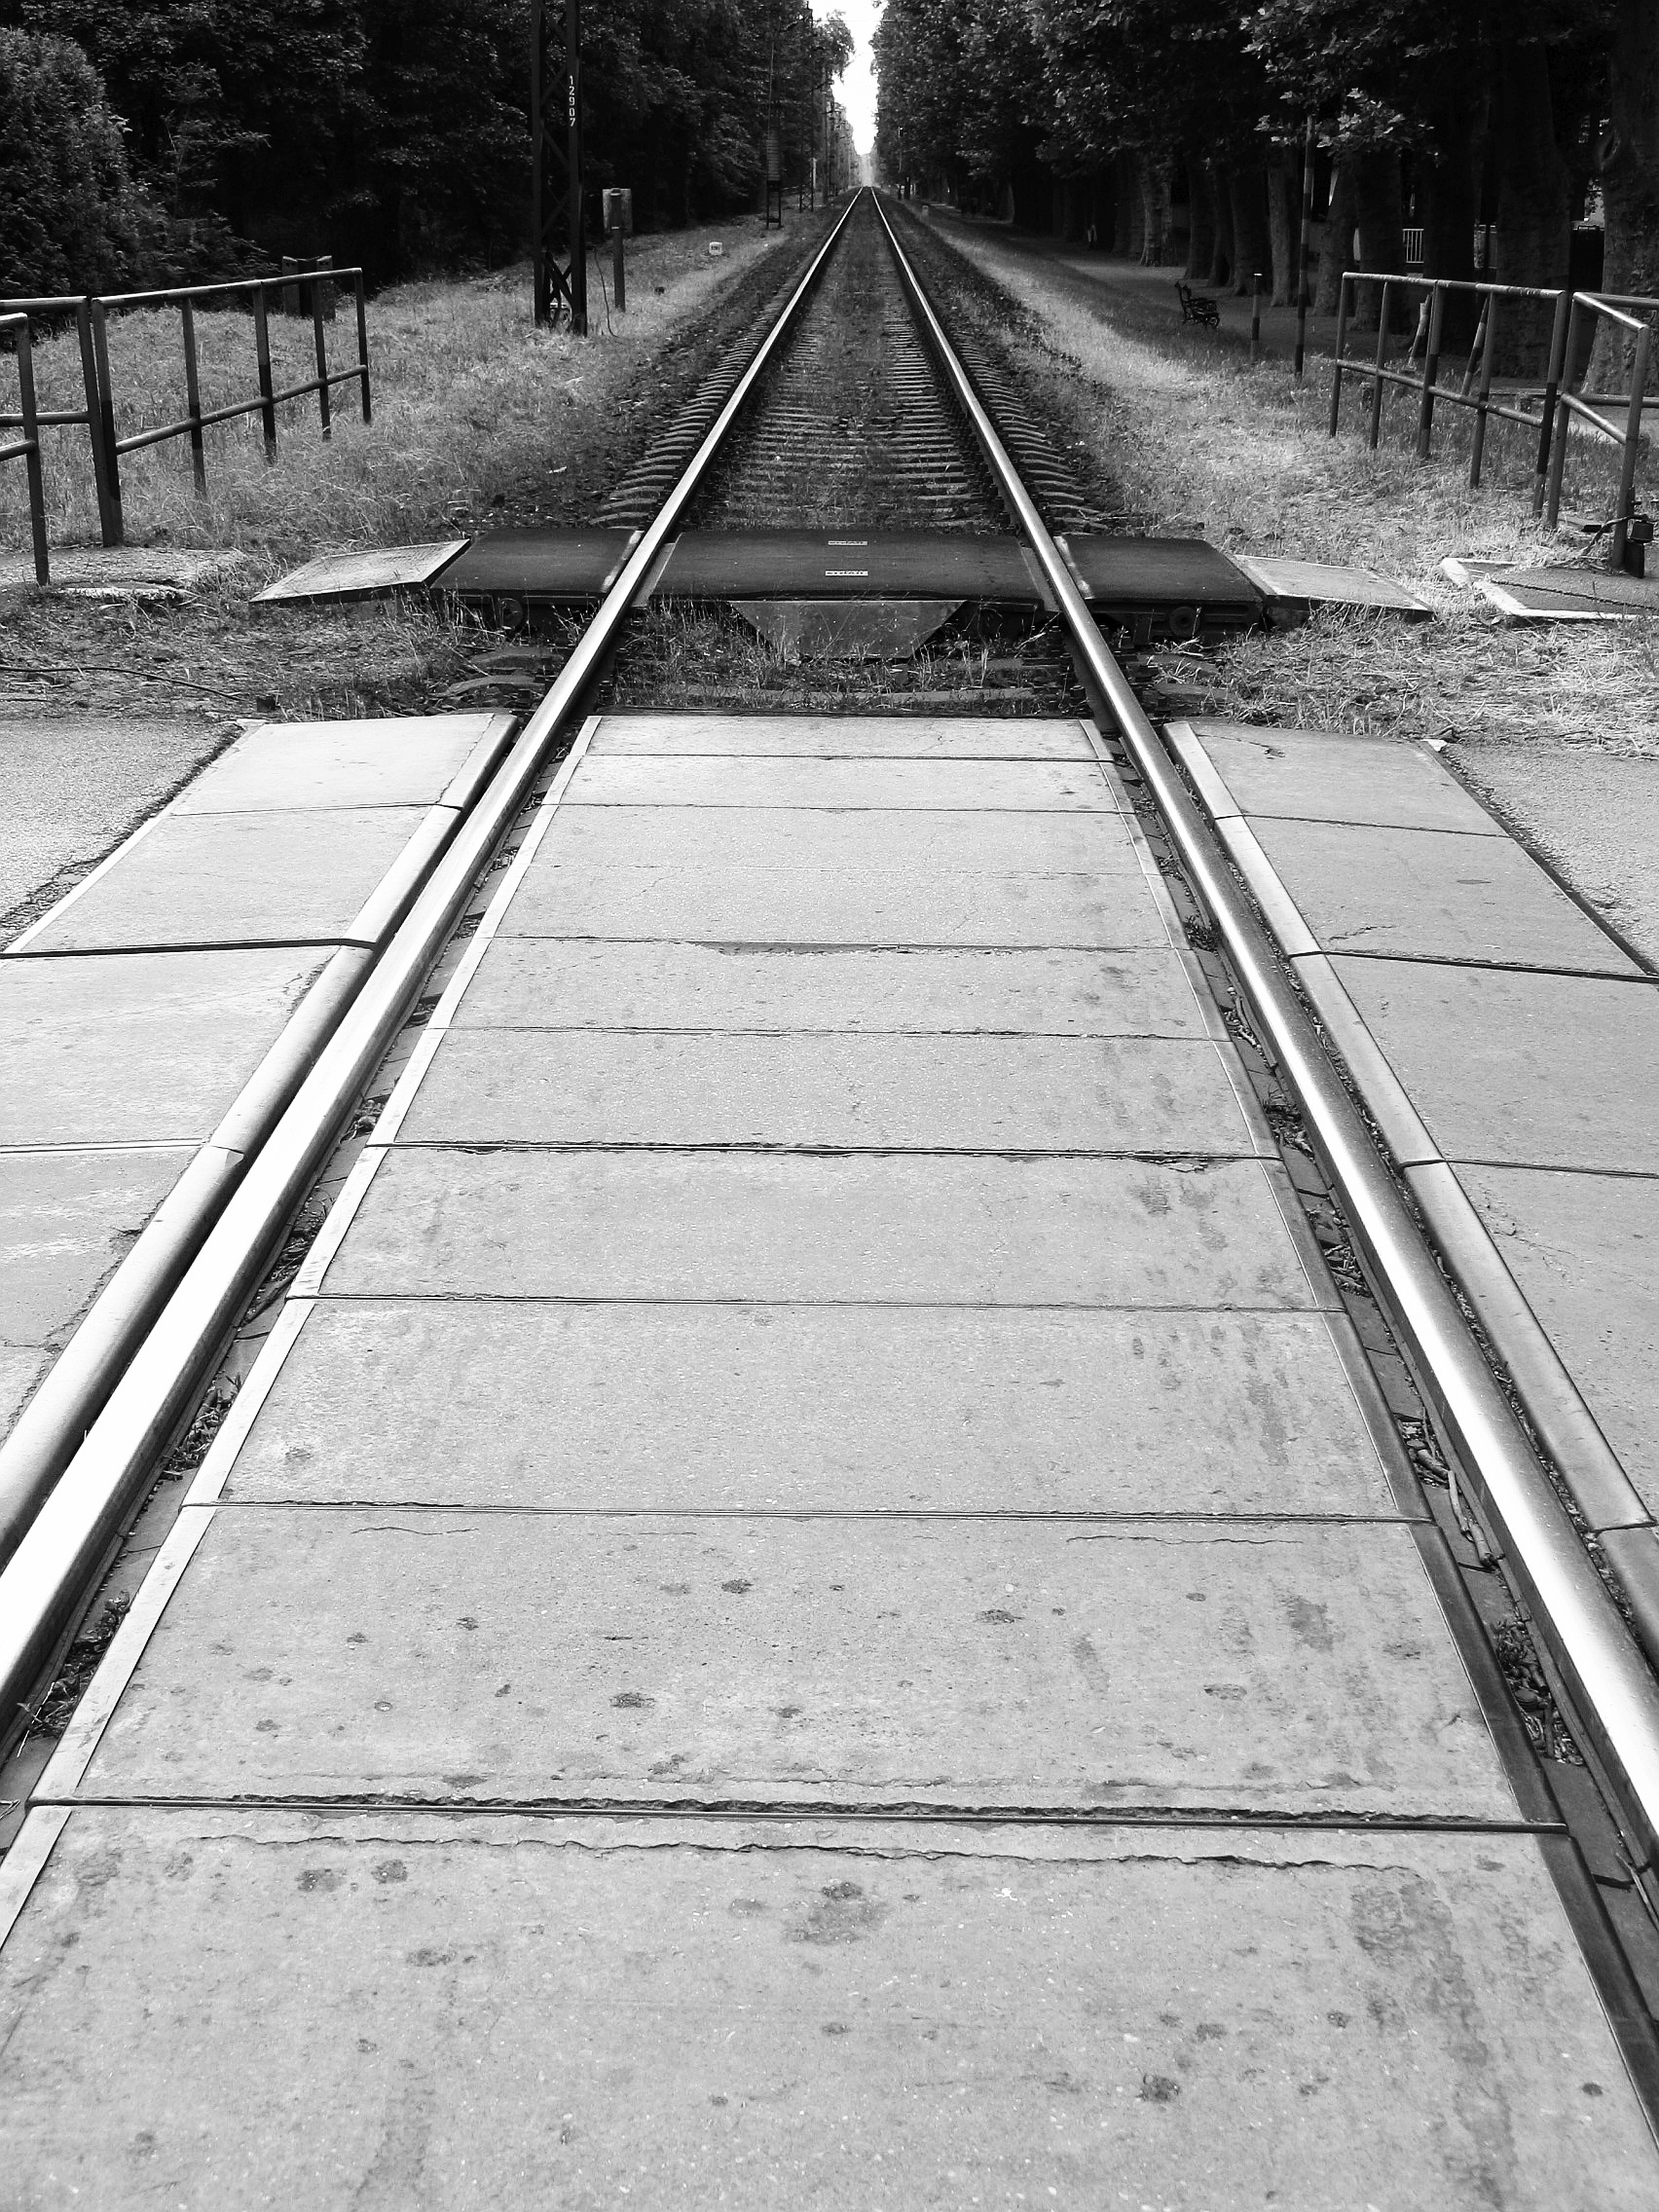
black and white, track, road, white, bridge, street, sidewalk, rail, city, train, asphalt, walkway, travel, transport, line, station, monochrome, lane, tracks, locomotive, rails, symmetry, stop, shape, road surface, monochrome photography